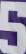
Number: 5